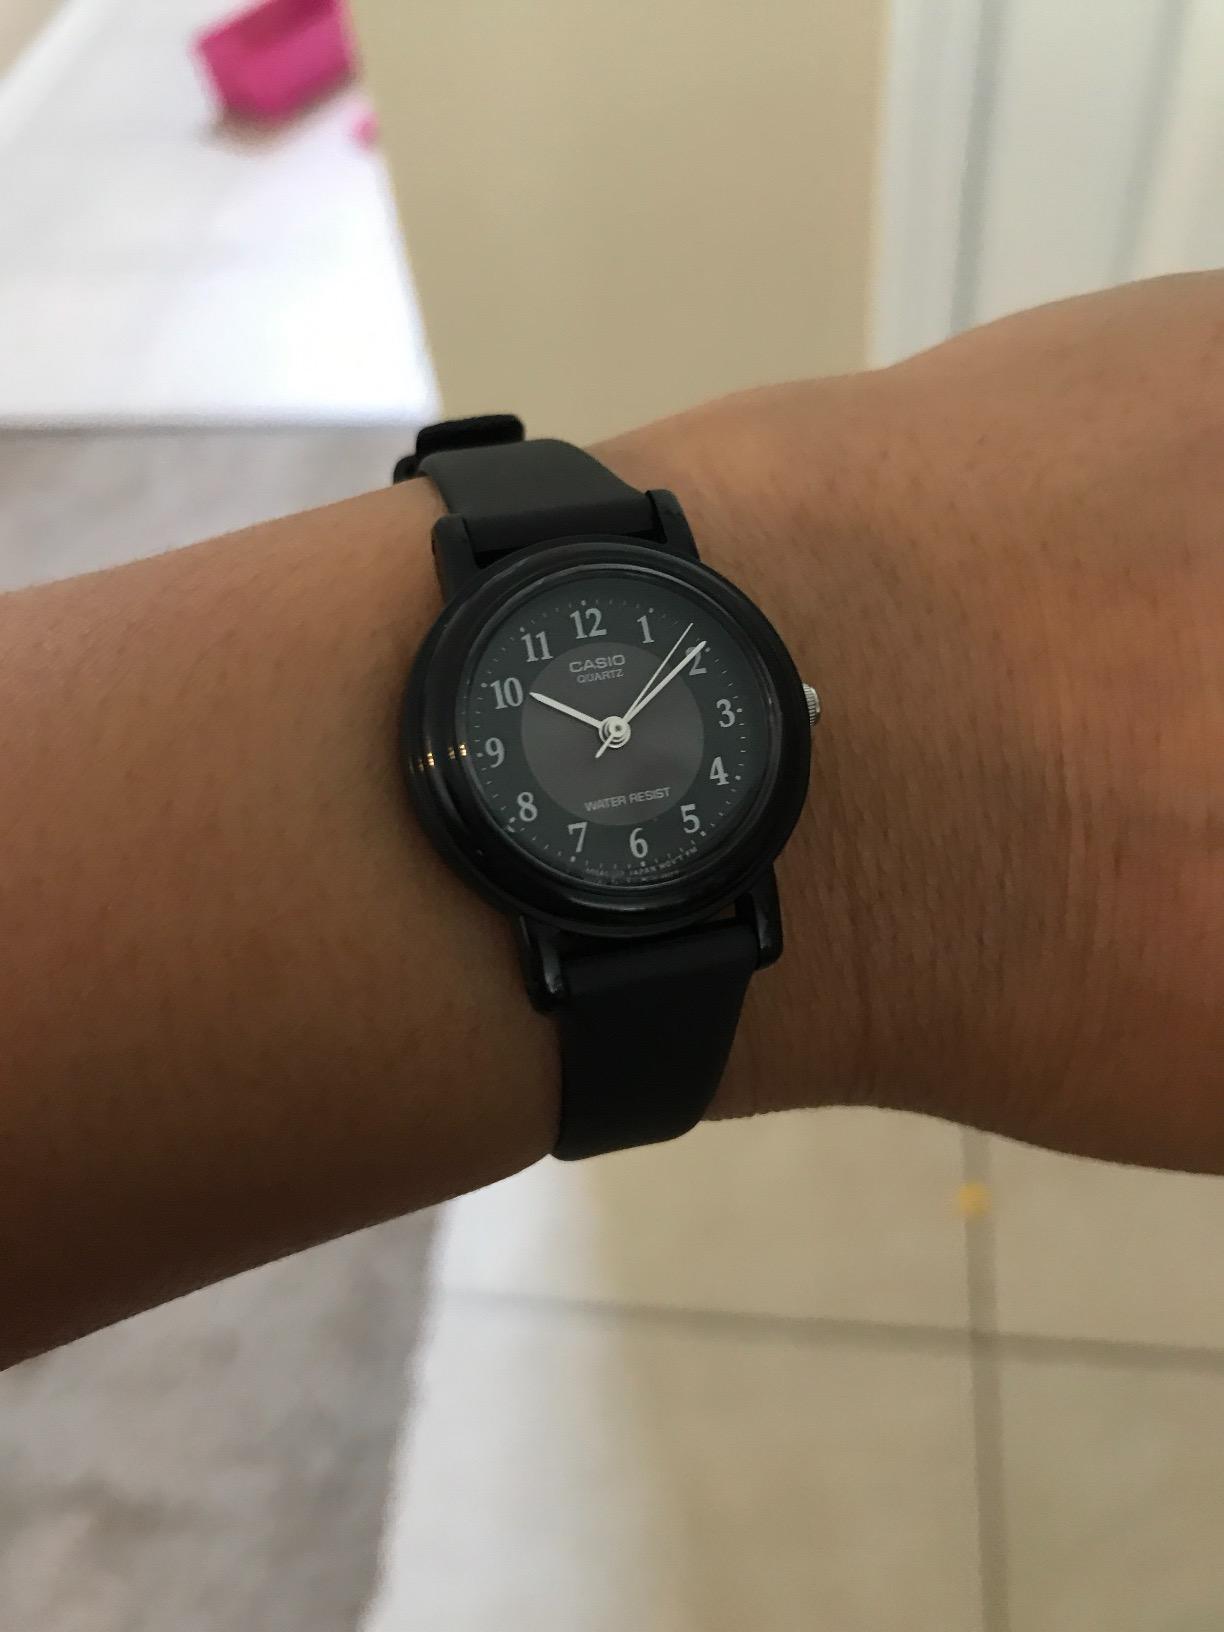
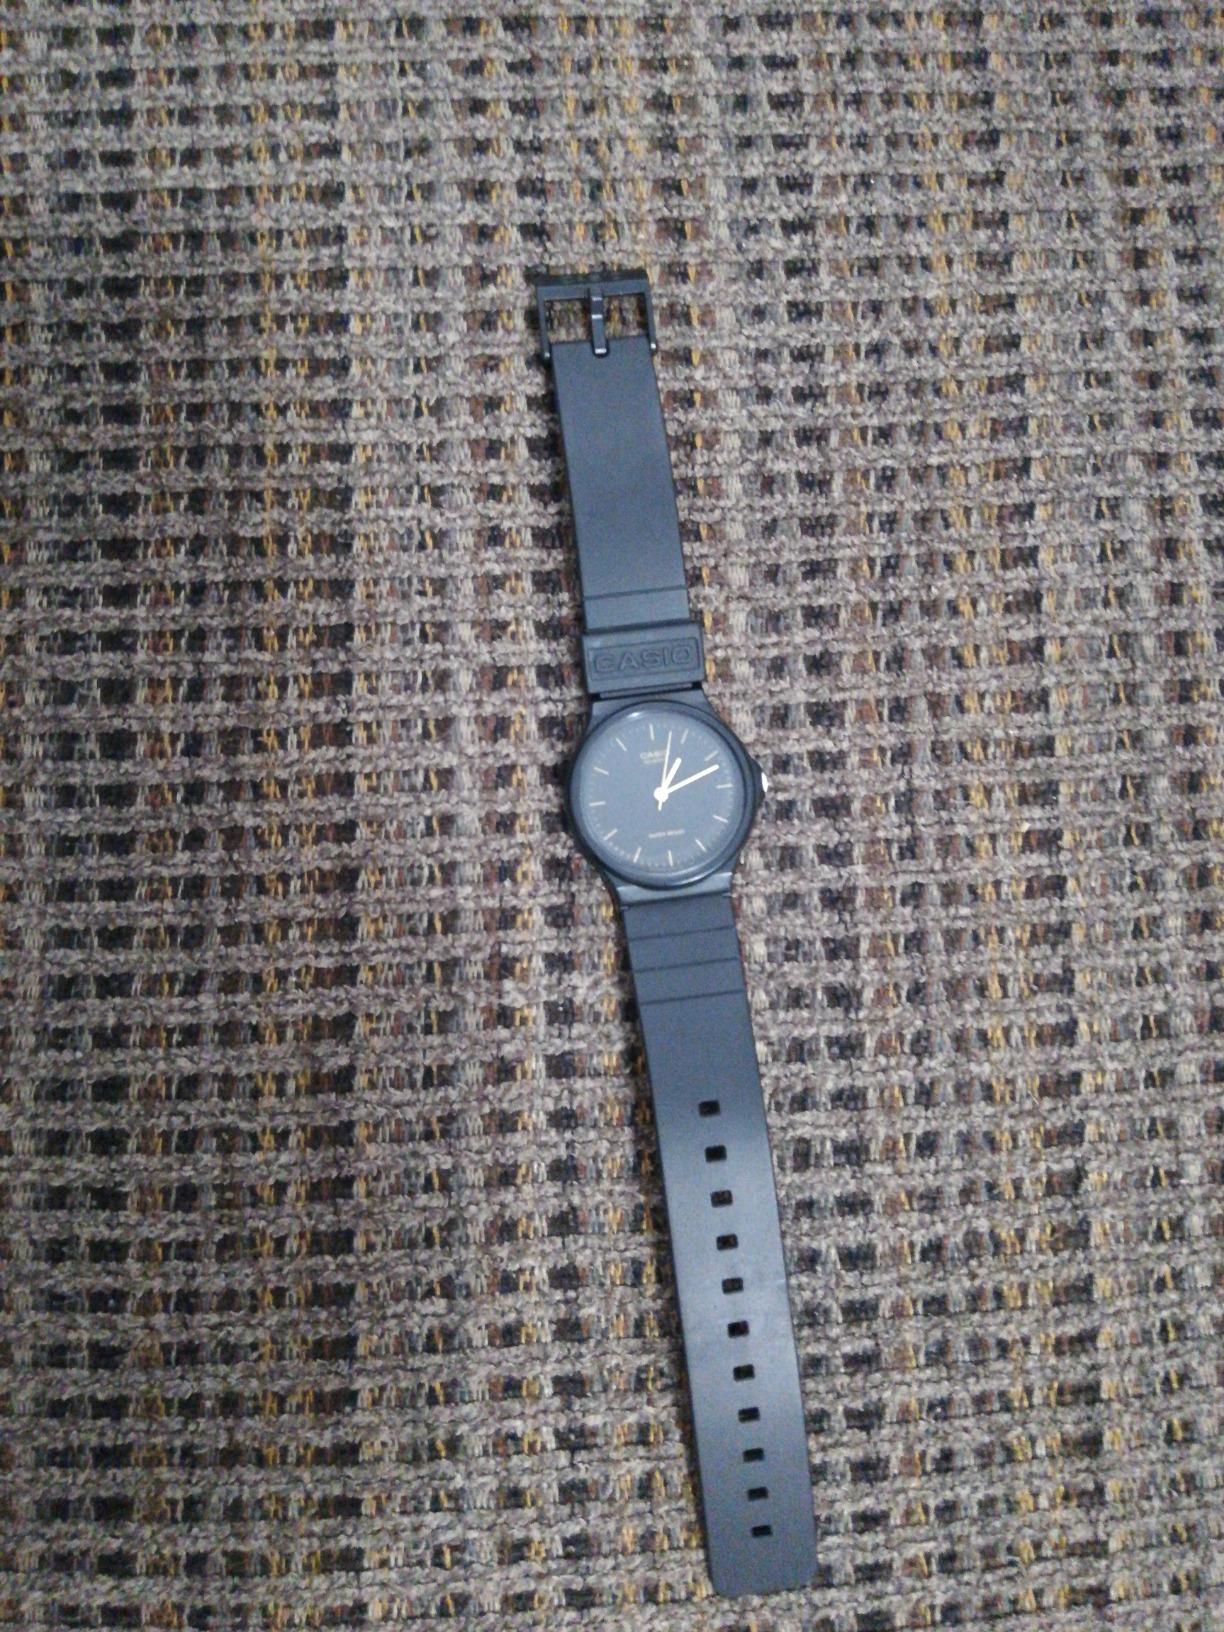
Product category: accessories_watch
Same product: no